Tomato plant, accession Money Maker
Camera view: vertical (180 deg); turntable rotation: 240 degrees
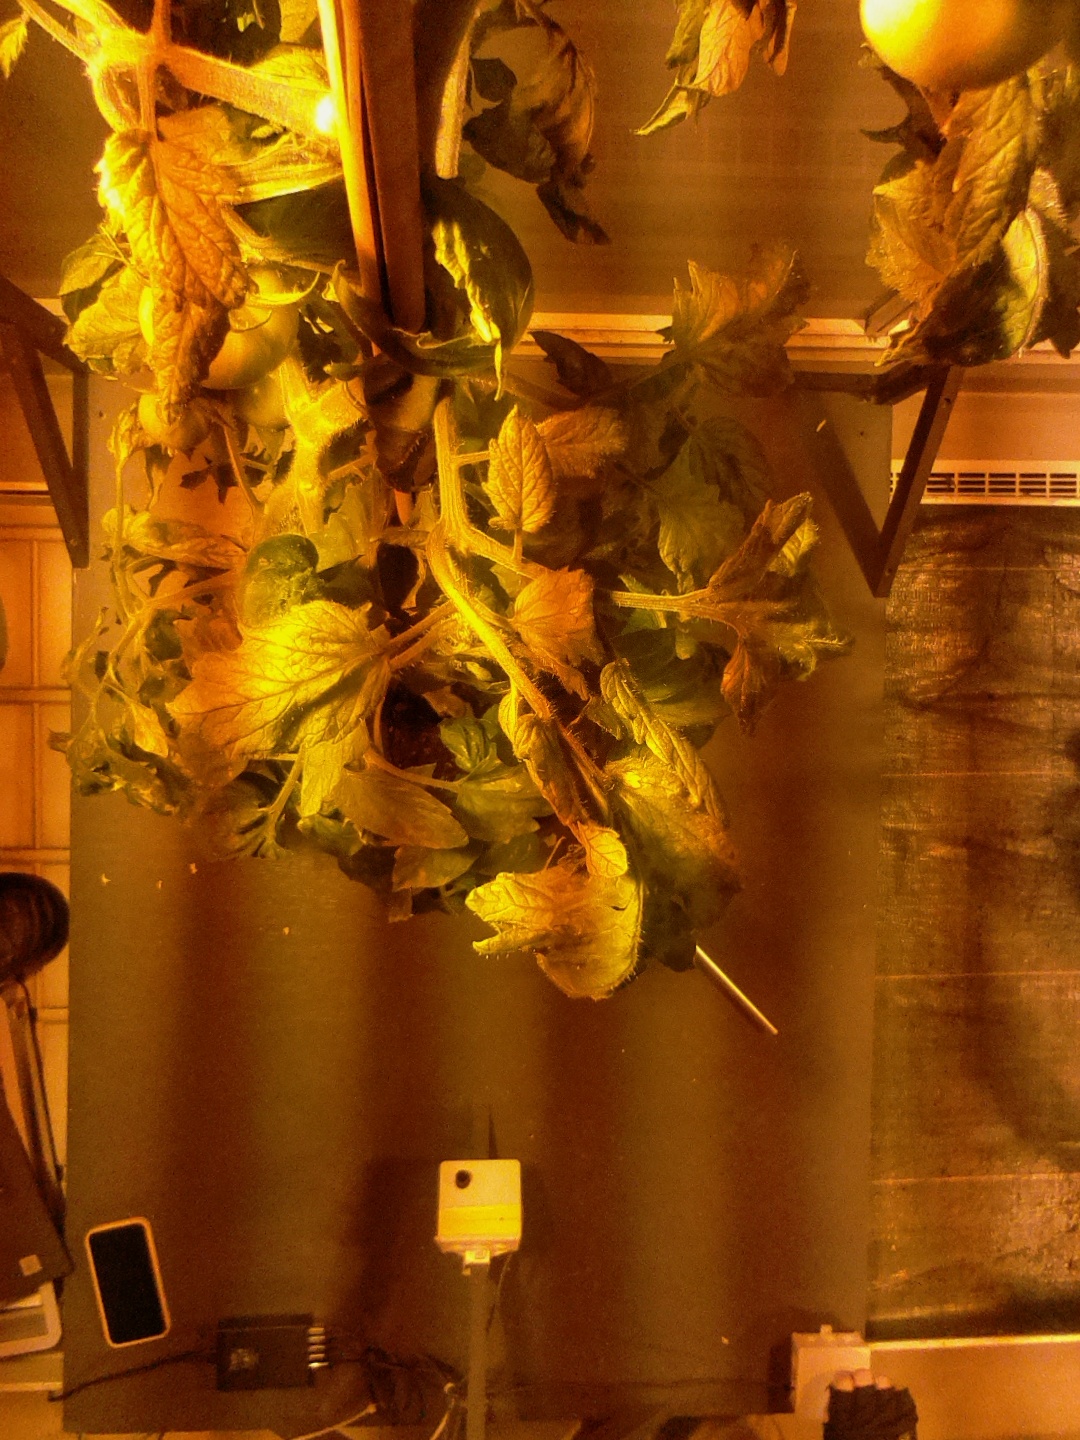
BBCH growth stage 74: 40%-50% of final fruit size